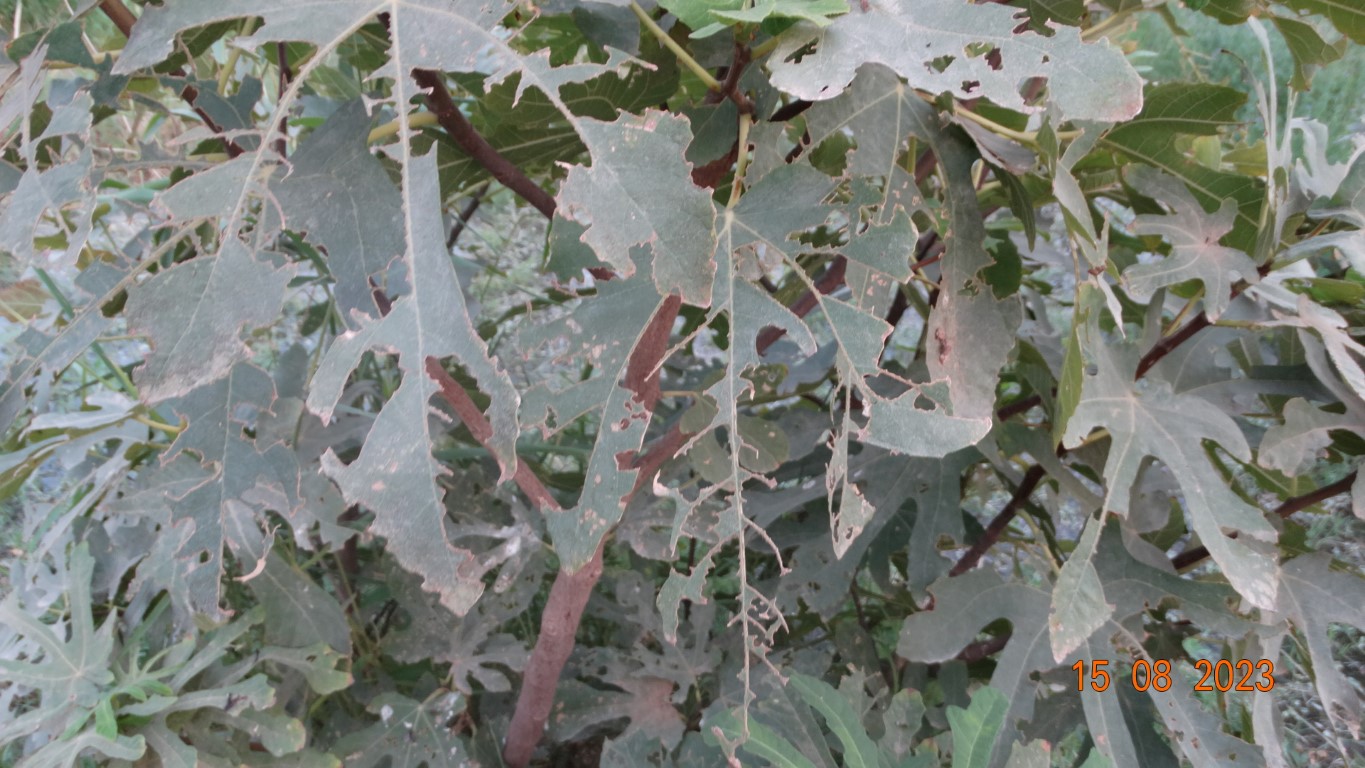
Label: infected